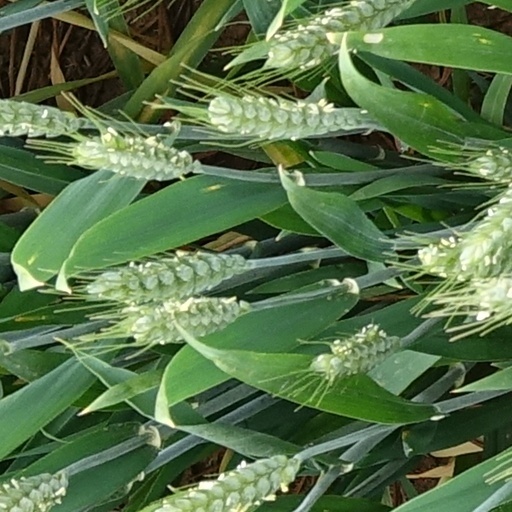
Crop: wheat